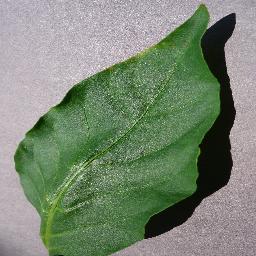
Label: Pepper,_bell___healthy